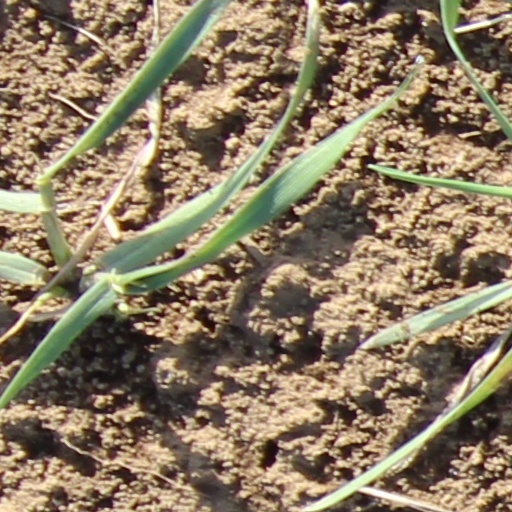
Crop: wheat